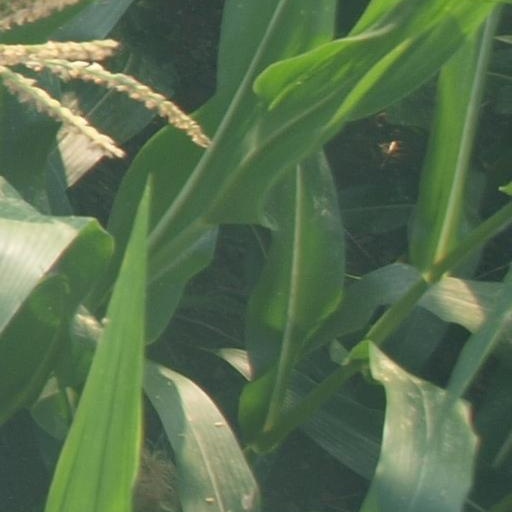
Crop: maize; corn